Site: brandenburg
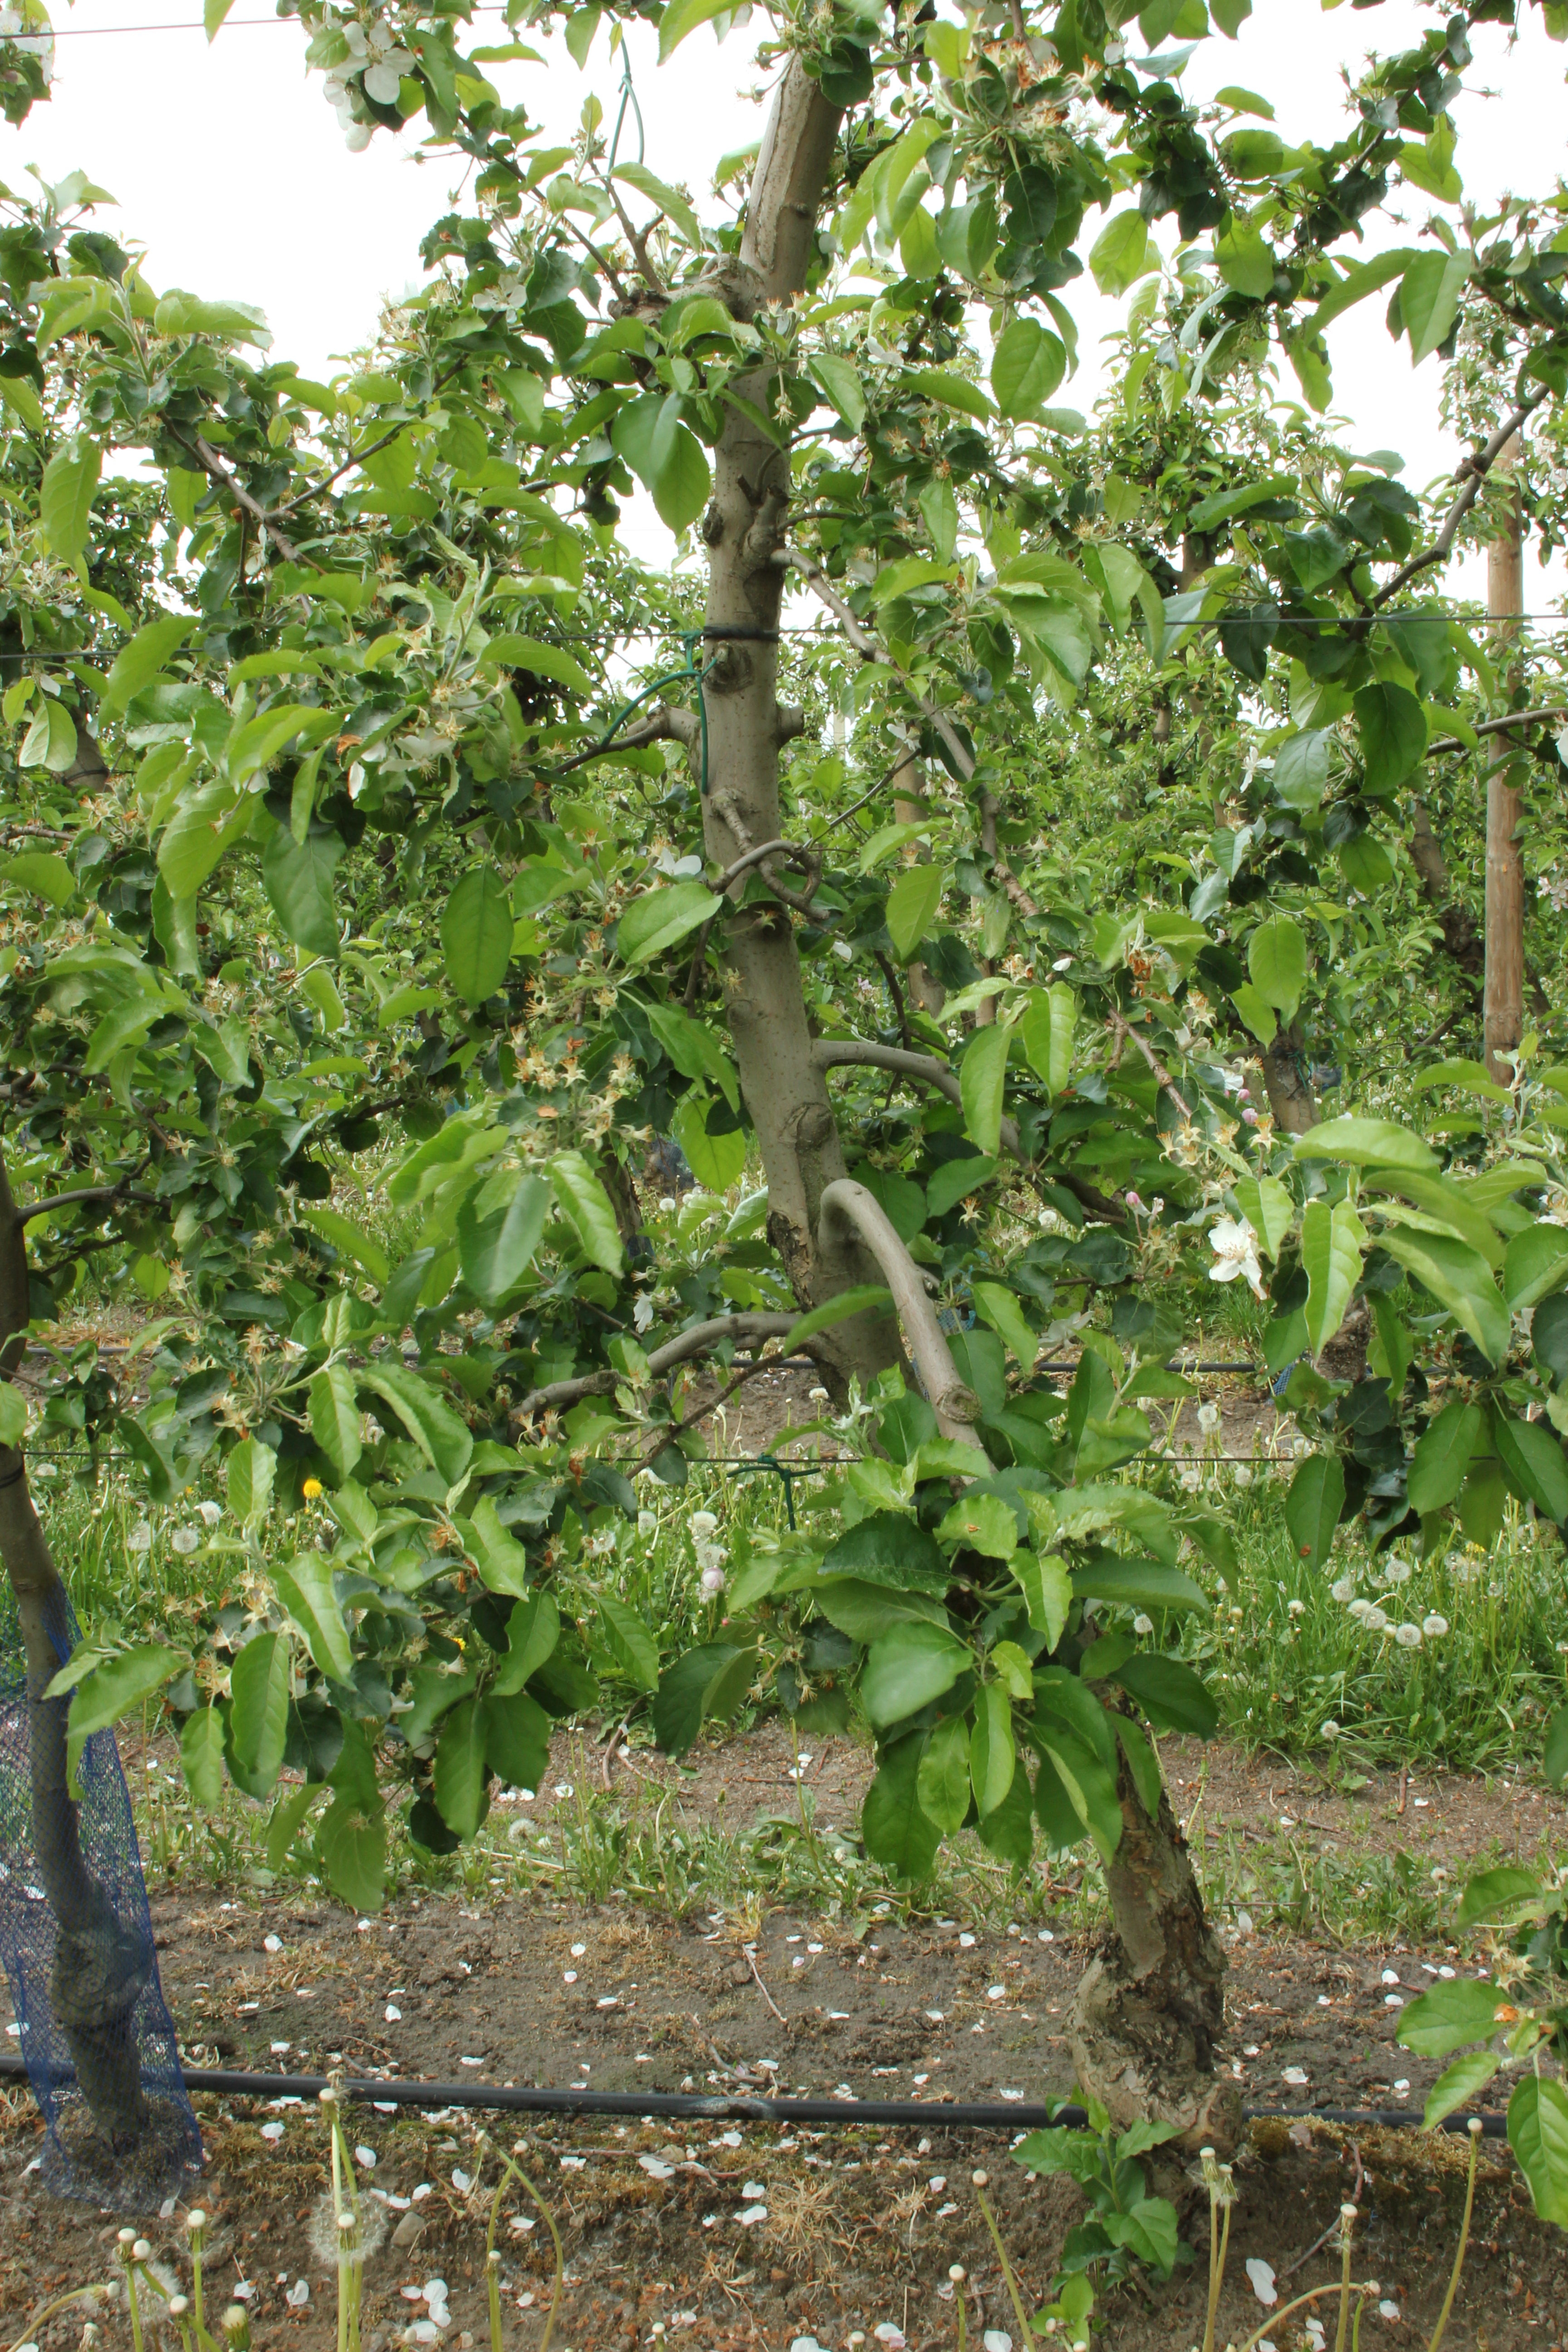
Growth stage (BBCH 67): Flowering